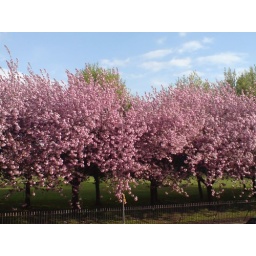
These are the trees opposite my window how pretty is this. Hard to believe I live in Salford